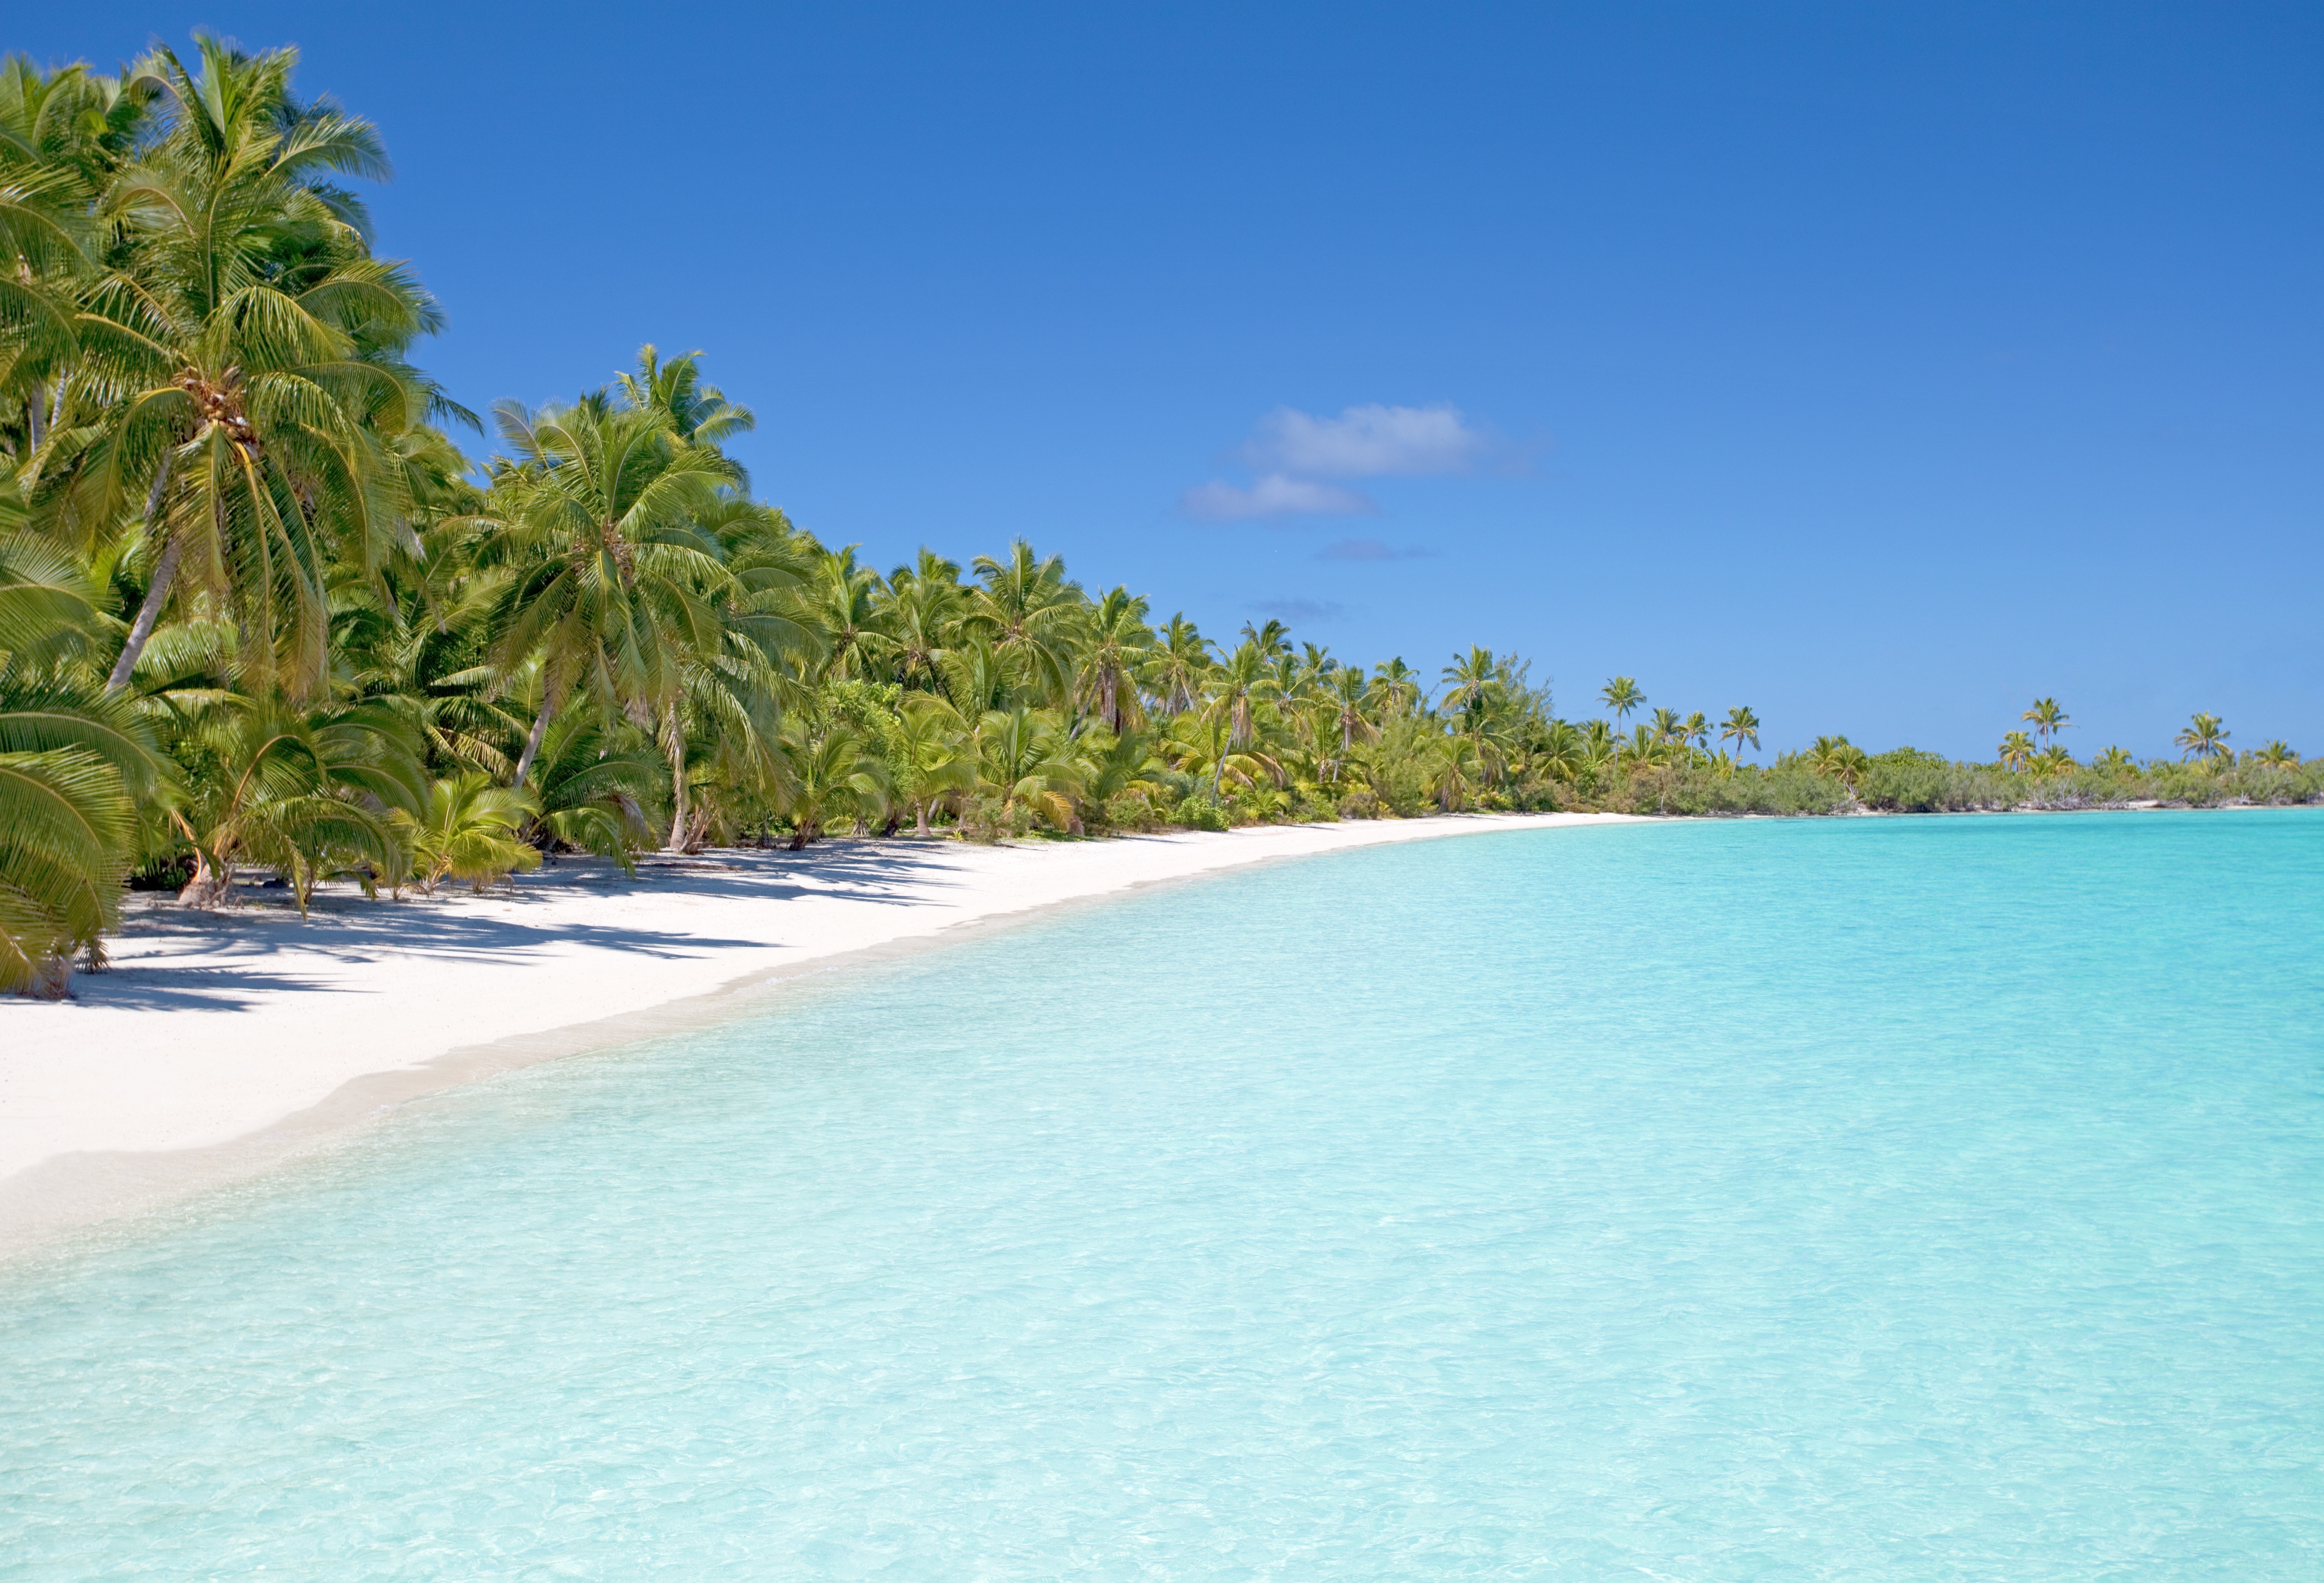
beach, sea, coast, water, sand, ocean, shore, vacation, swimming pool, seascape, lagoon, bay, island, seashore, body of water, trees, resort, caribbean, tropics, cape, islet, landform, cay, atoll